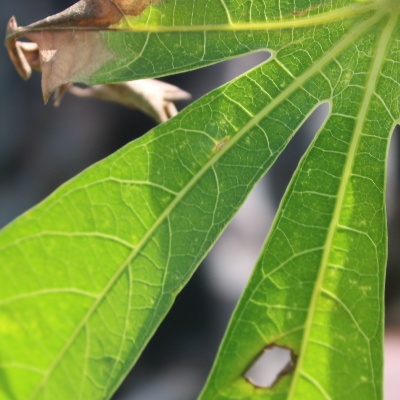
Crop: Cassava
Condition: bacterial blight